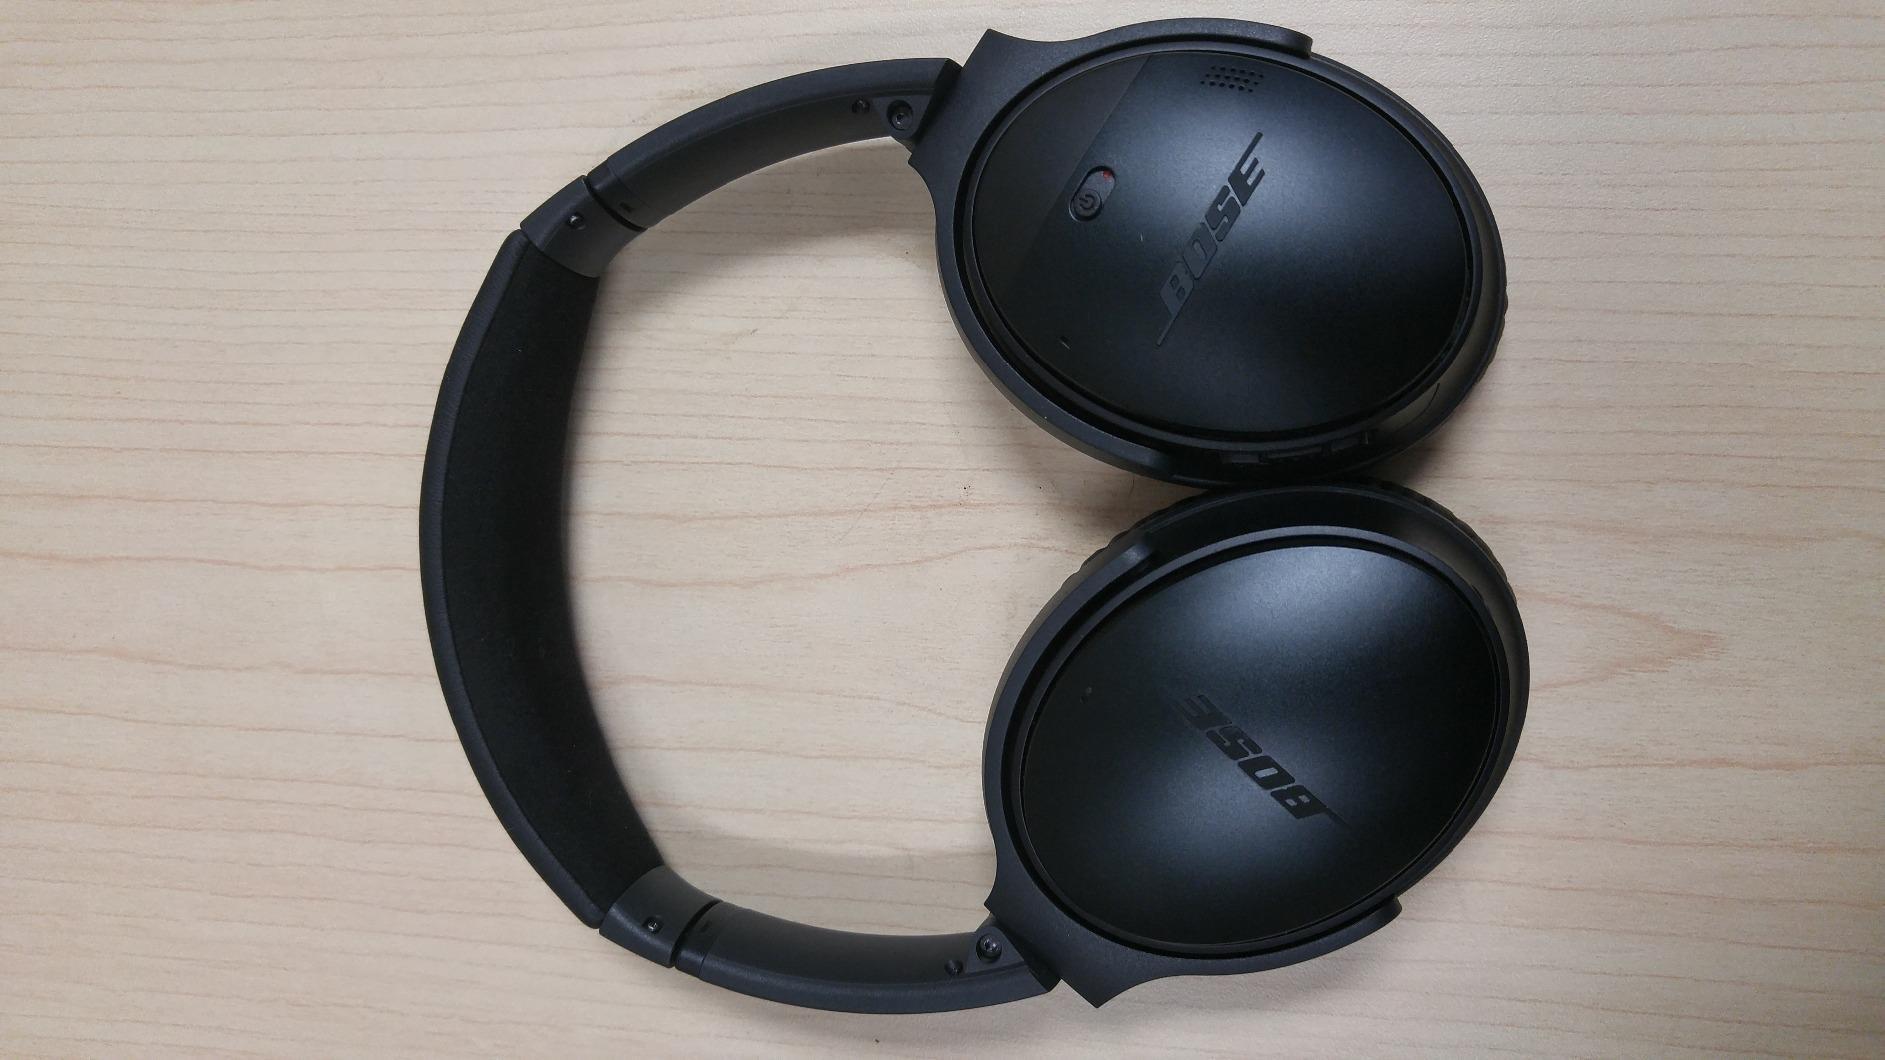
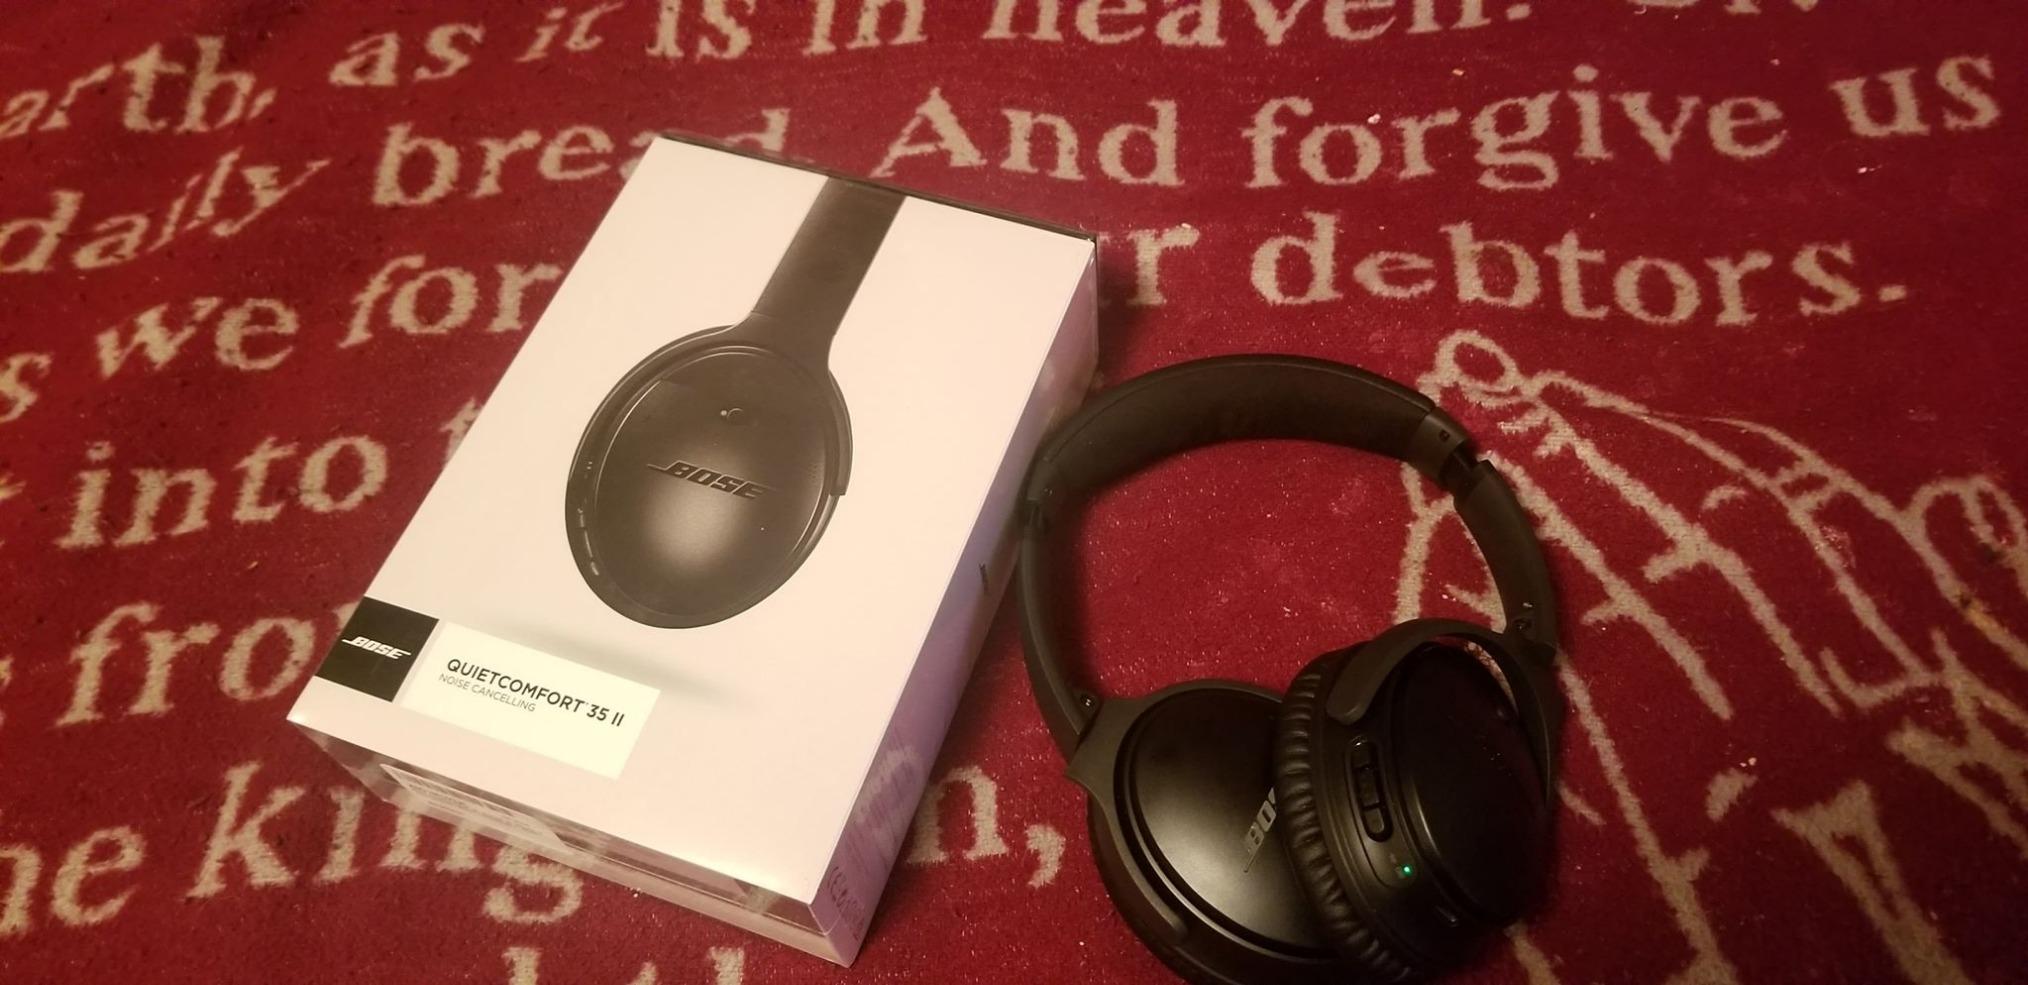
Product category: headphones
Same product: yes